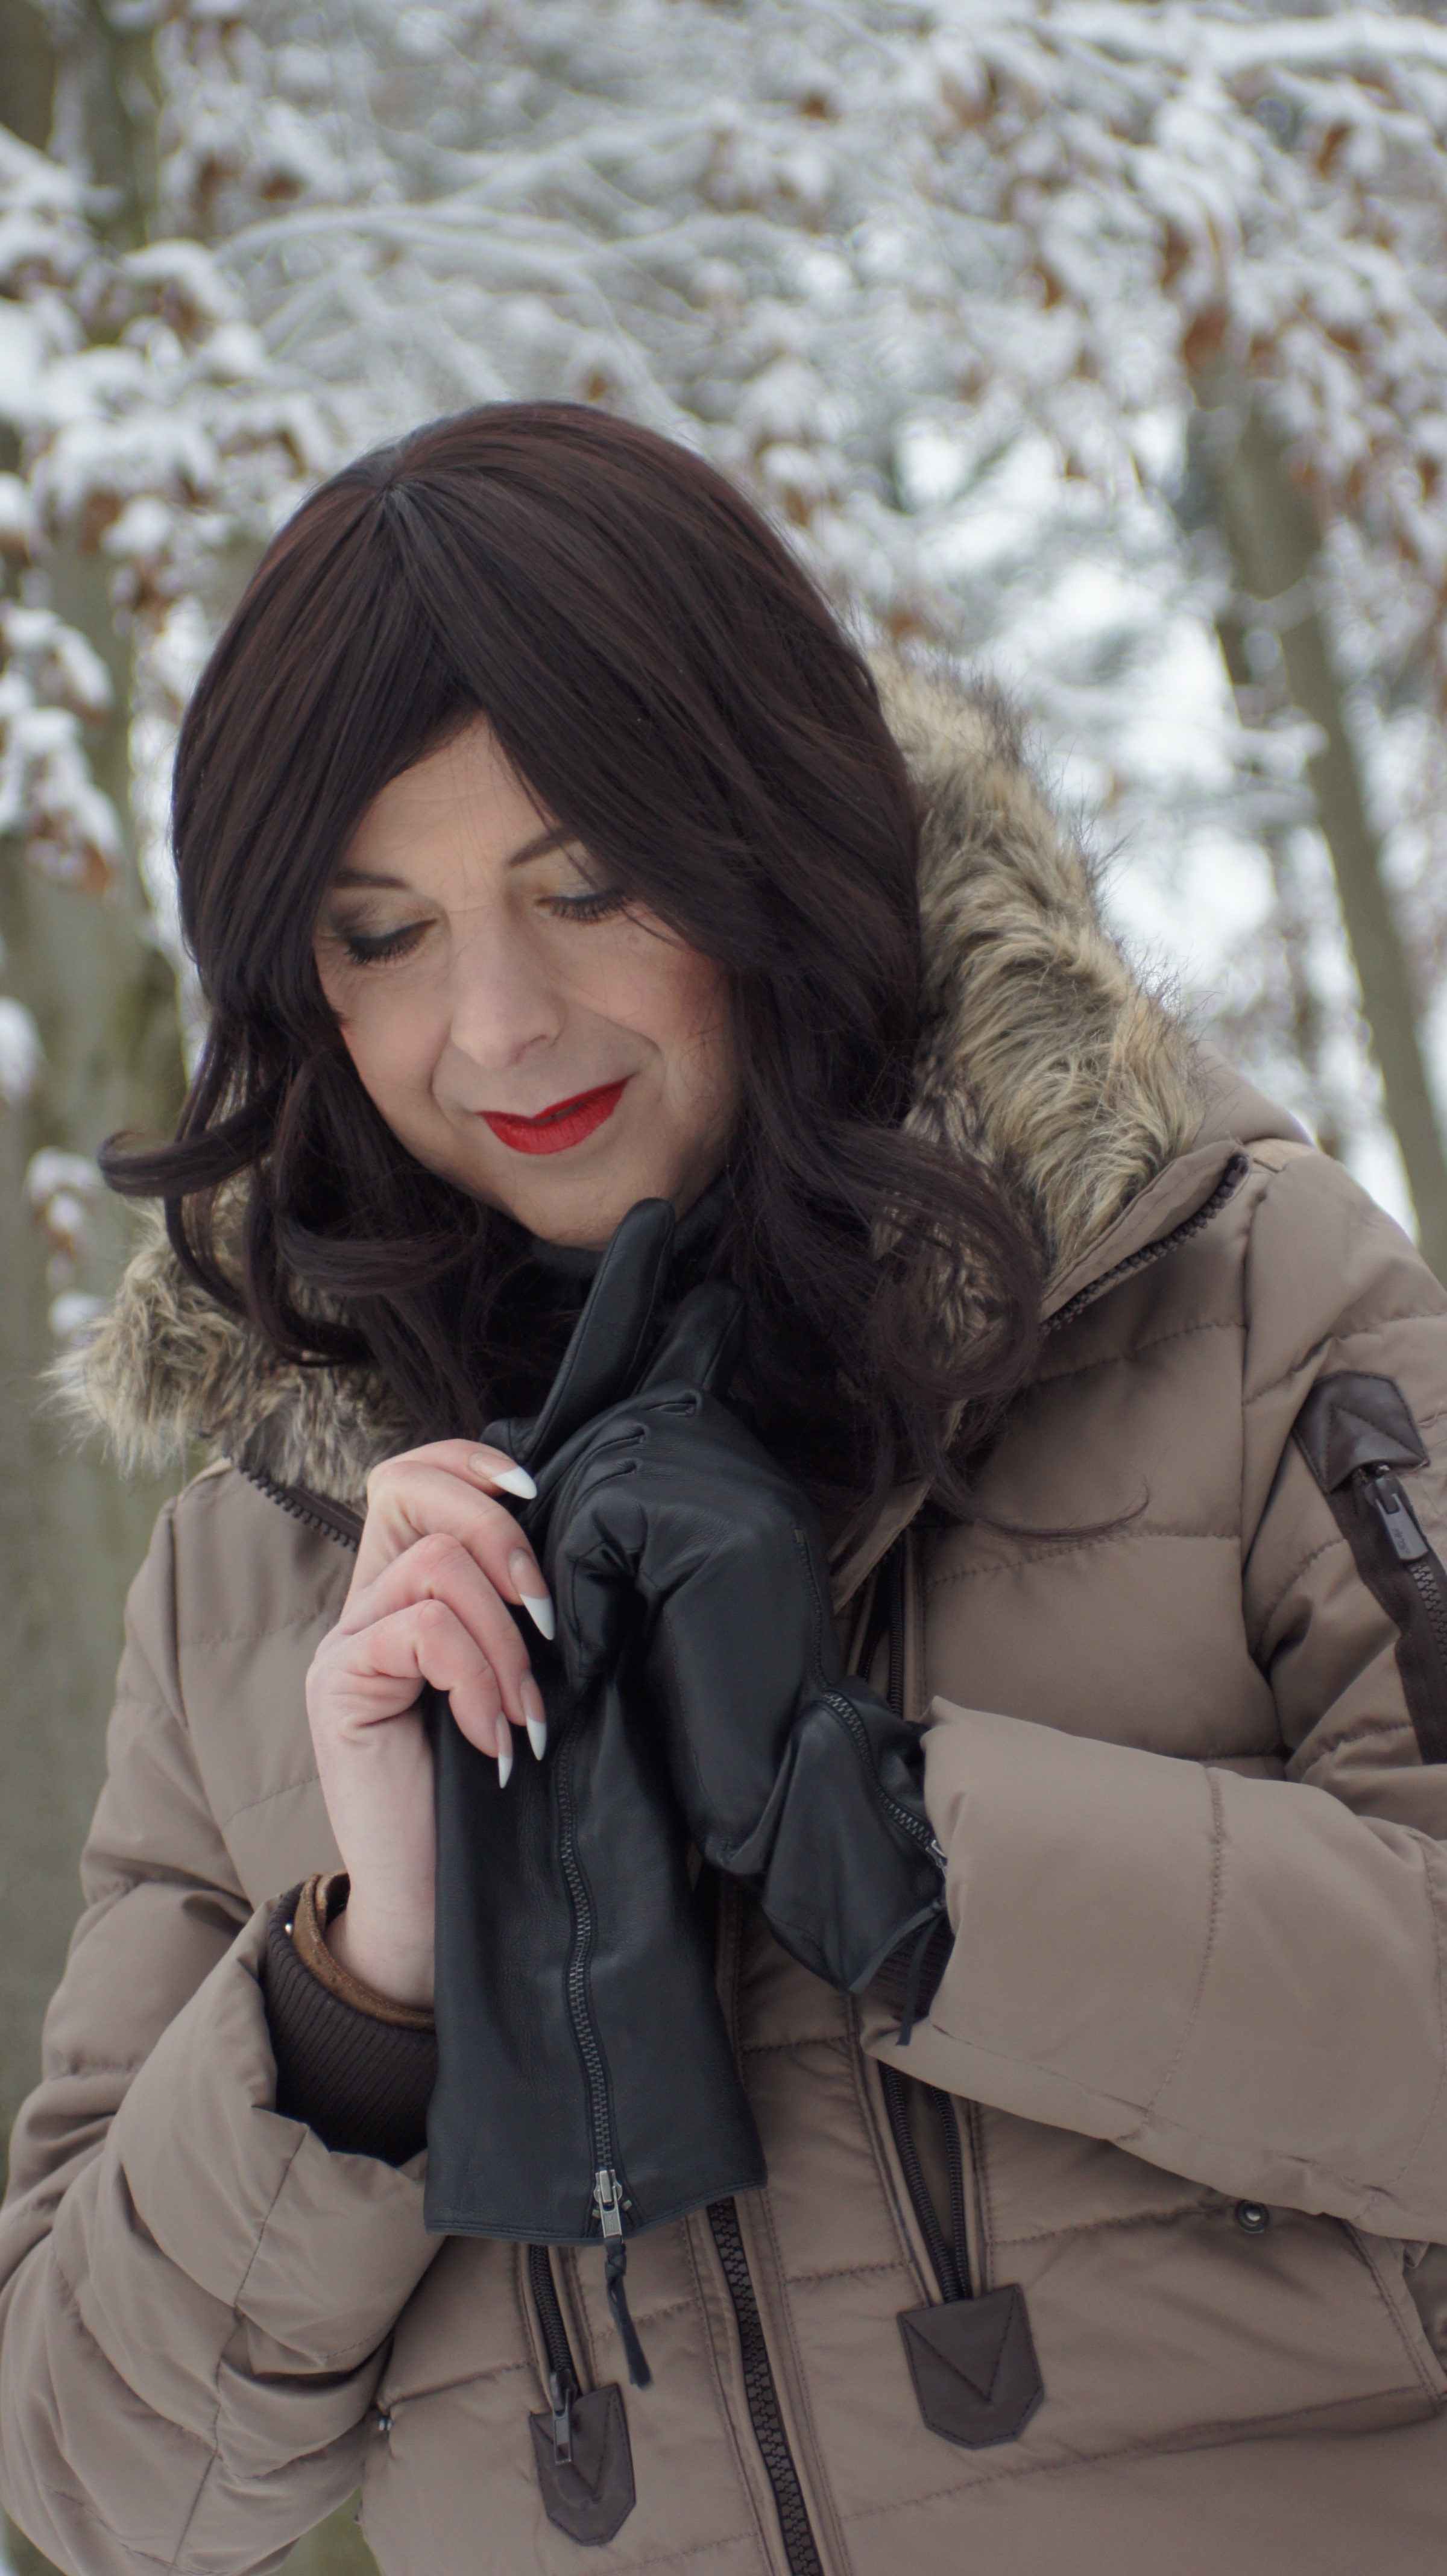
landscape, tree, nature, person, snow, cold, winter, girl, woman, hair, white, photography, leg, ice, portrait, model, spring, snowy, fashion, frozen, clothing, lady, hairstyle, long hair, iced, eye, skin, beauty, blond, costume, wintry, winter magic, winter blast, winter cold, photo shoot, parka, snow magic, brown hair, winter time, portrait photography